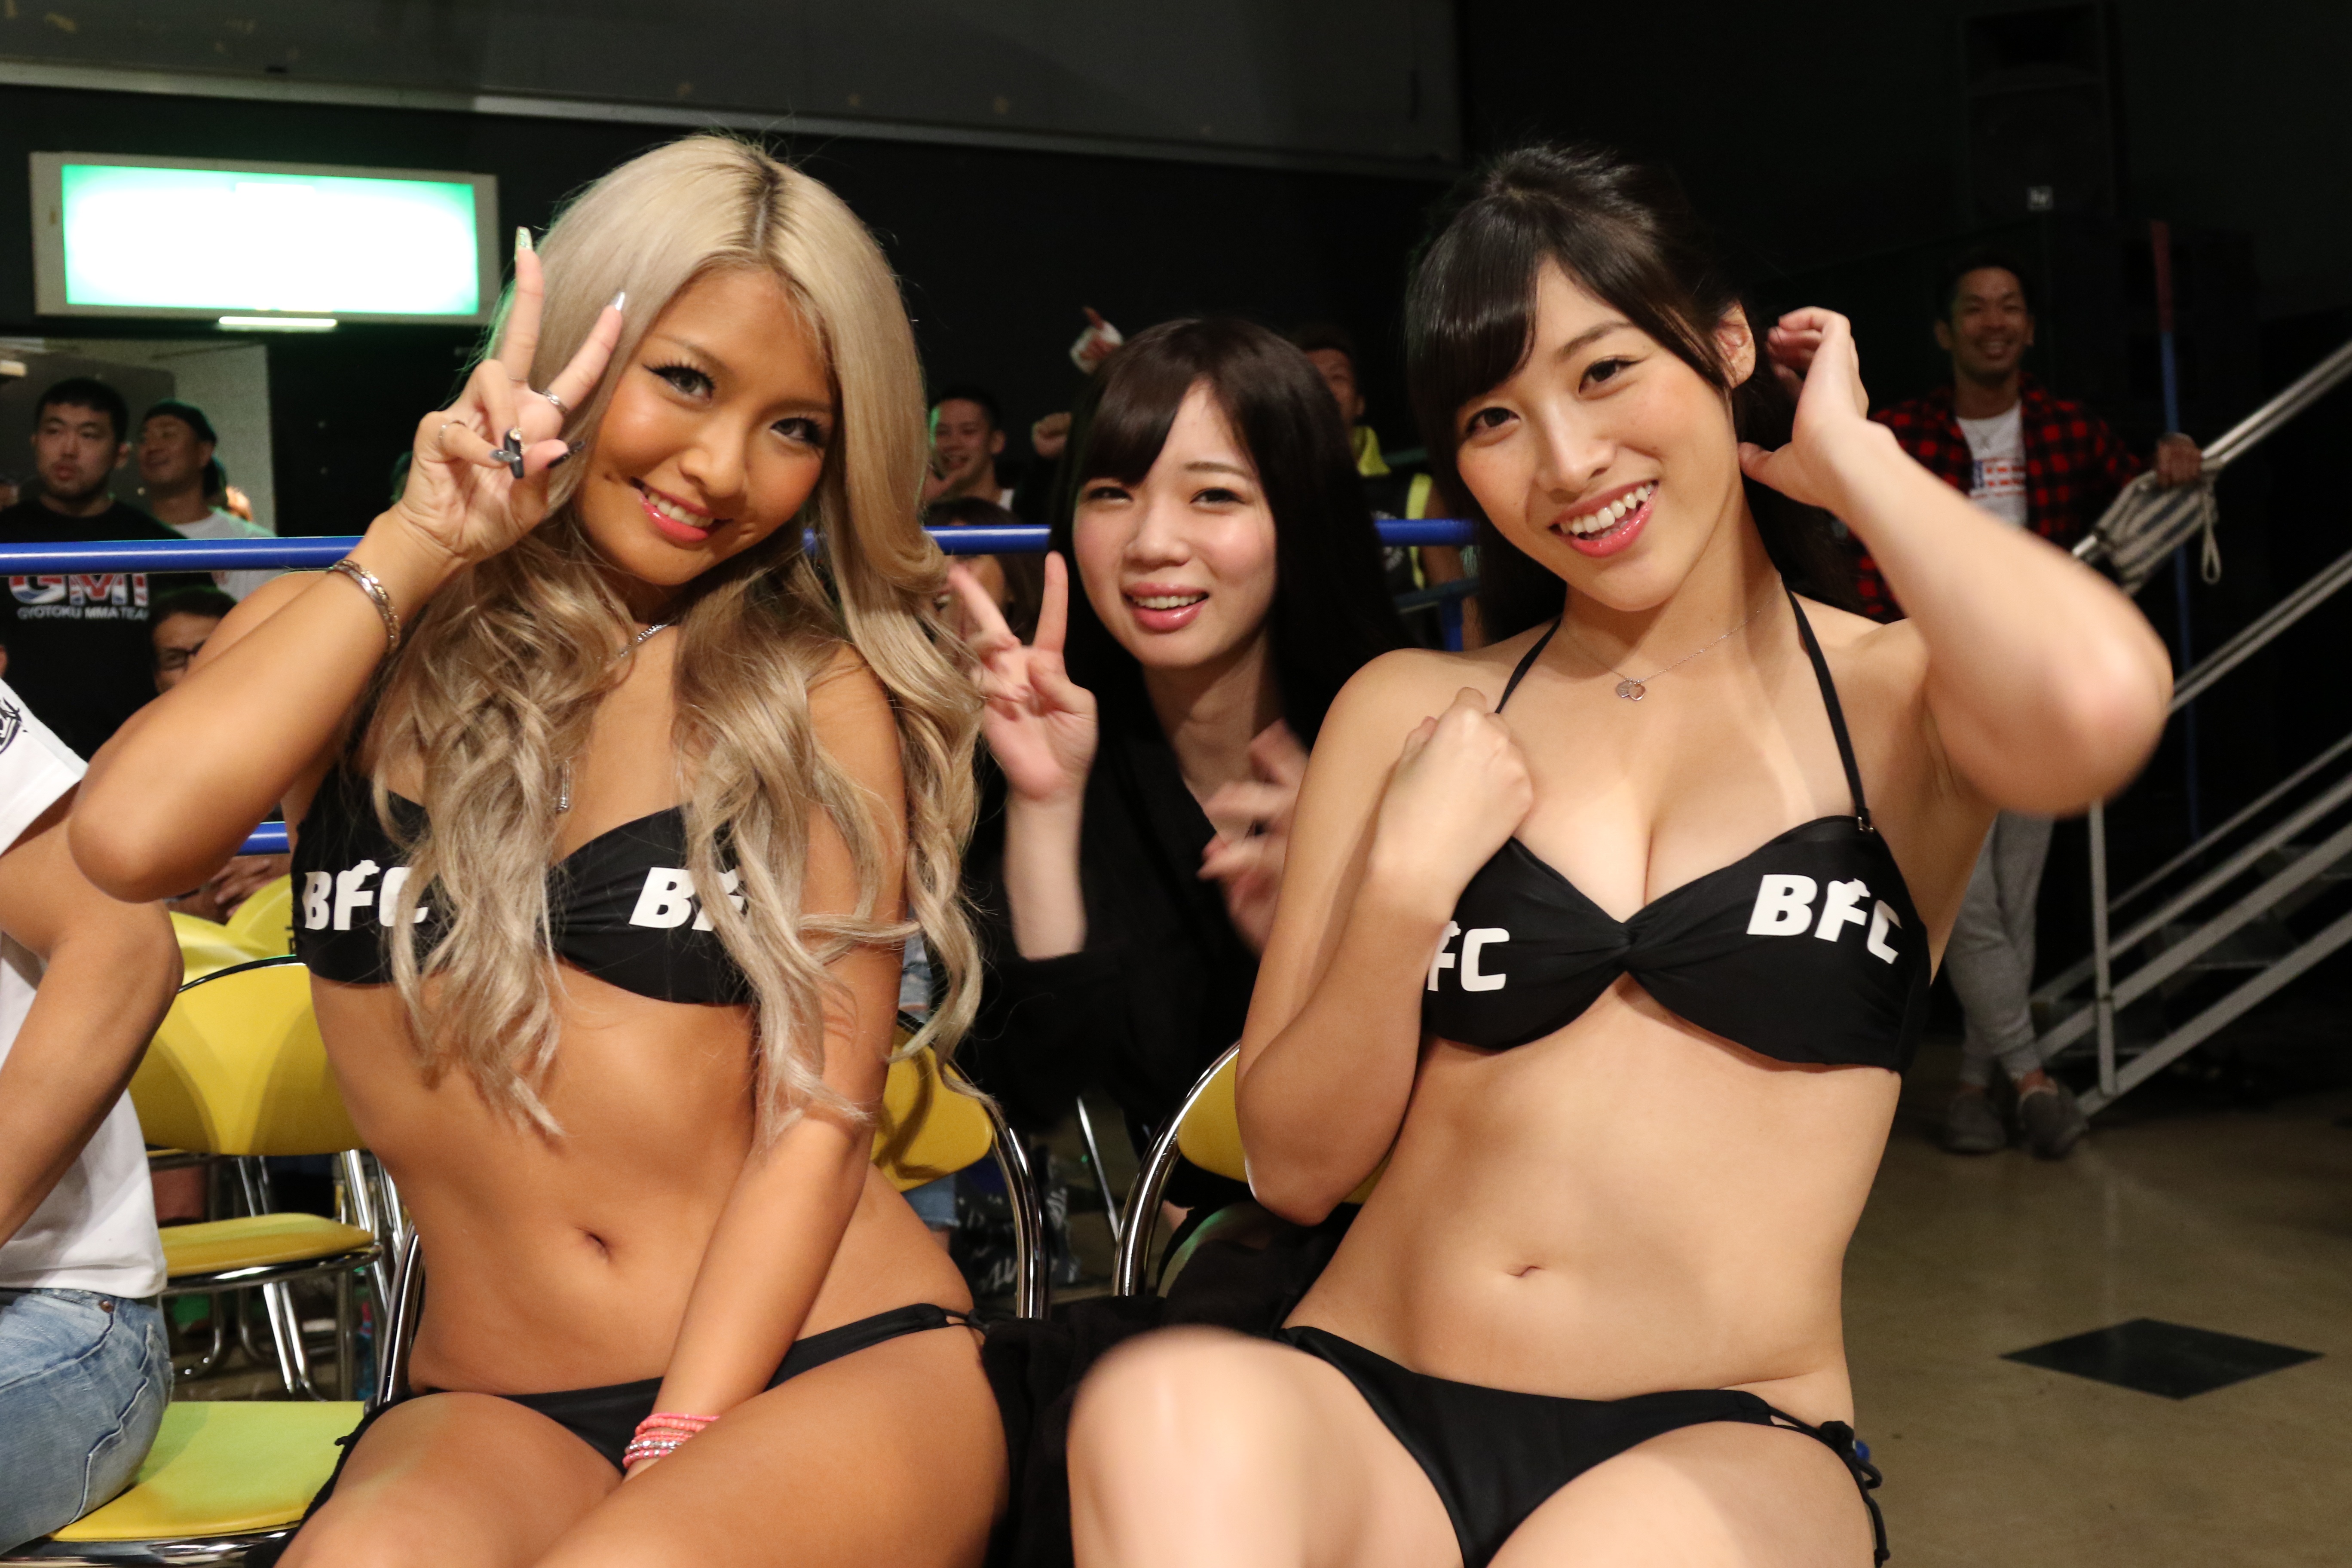
model, clothing, muscle, bikini, swimwear, girls, japanese, bodybuilding, combat, mixed martial arts, mma, grachan, shooto, cfu, maza, maza fight, beutiful, undergarment, supermodel